Teoctist Arăpașu

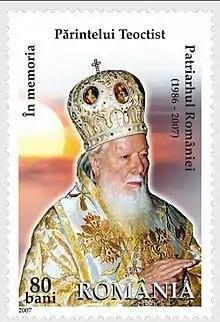
Teoctist memorial stamp from 2007

The Patriarch died on 30 July 2007, after undergoing surgery for a prostate adenoma at the Clinical Institute of Fundeni. The surgery was not an emergency, but a scheduled operation. Along the day, the news received suggested he was recovering. According to the doctors, the death occurred following cardiac complications, at 17:00 (GMT+2). The Patriarch had a history of cardiac problems. His body was laid in the Romanian Patriarchal Cathedral in Bucharest.